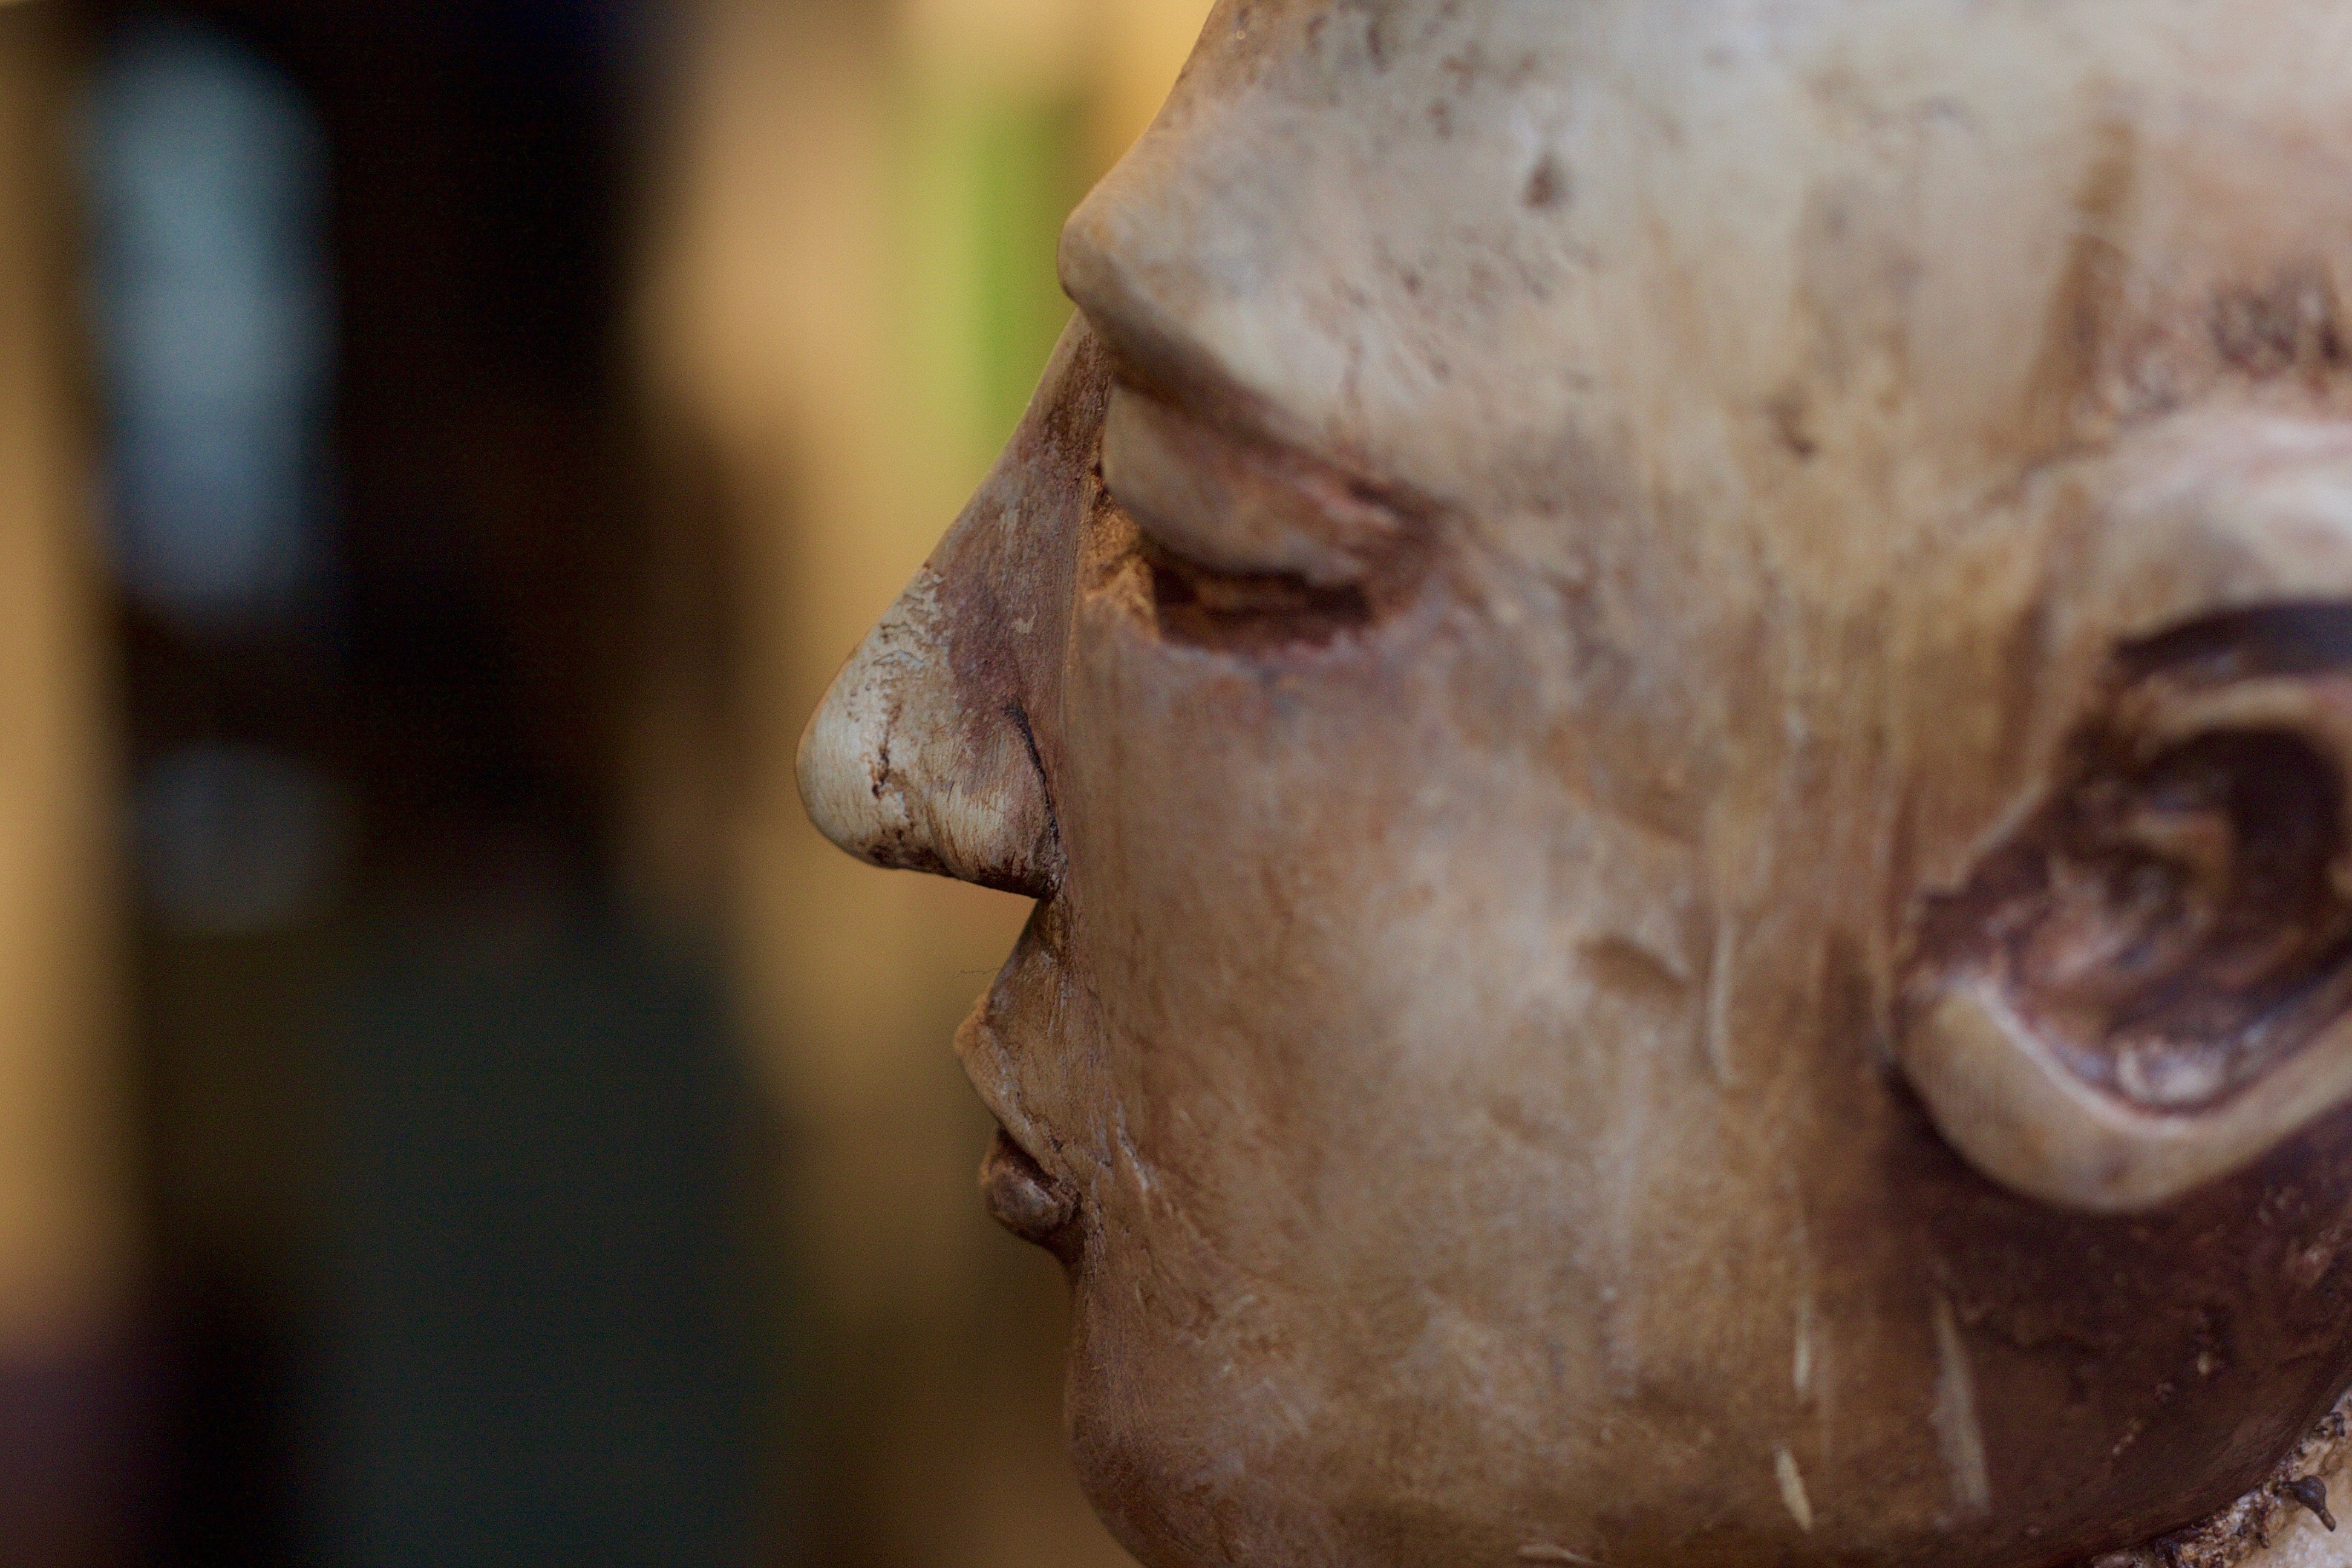
monument, statue, close up, face, sculpture, art, temple, head, carving